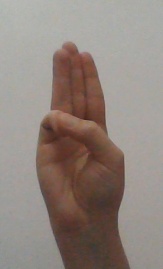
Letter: thaa